Shikimate dehydrogenase

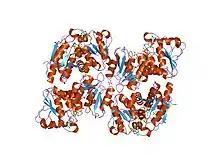
Shikimate dehydrogenase AroE complexed with NADP

In enzymology, a shikimate dehydrogenase is an enzyme that catalyzes the chemical reaction